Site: brandenburg
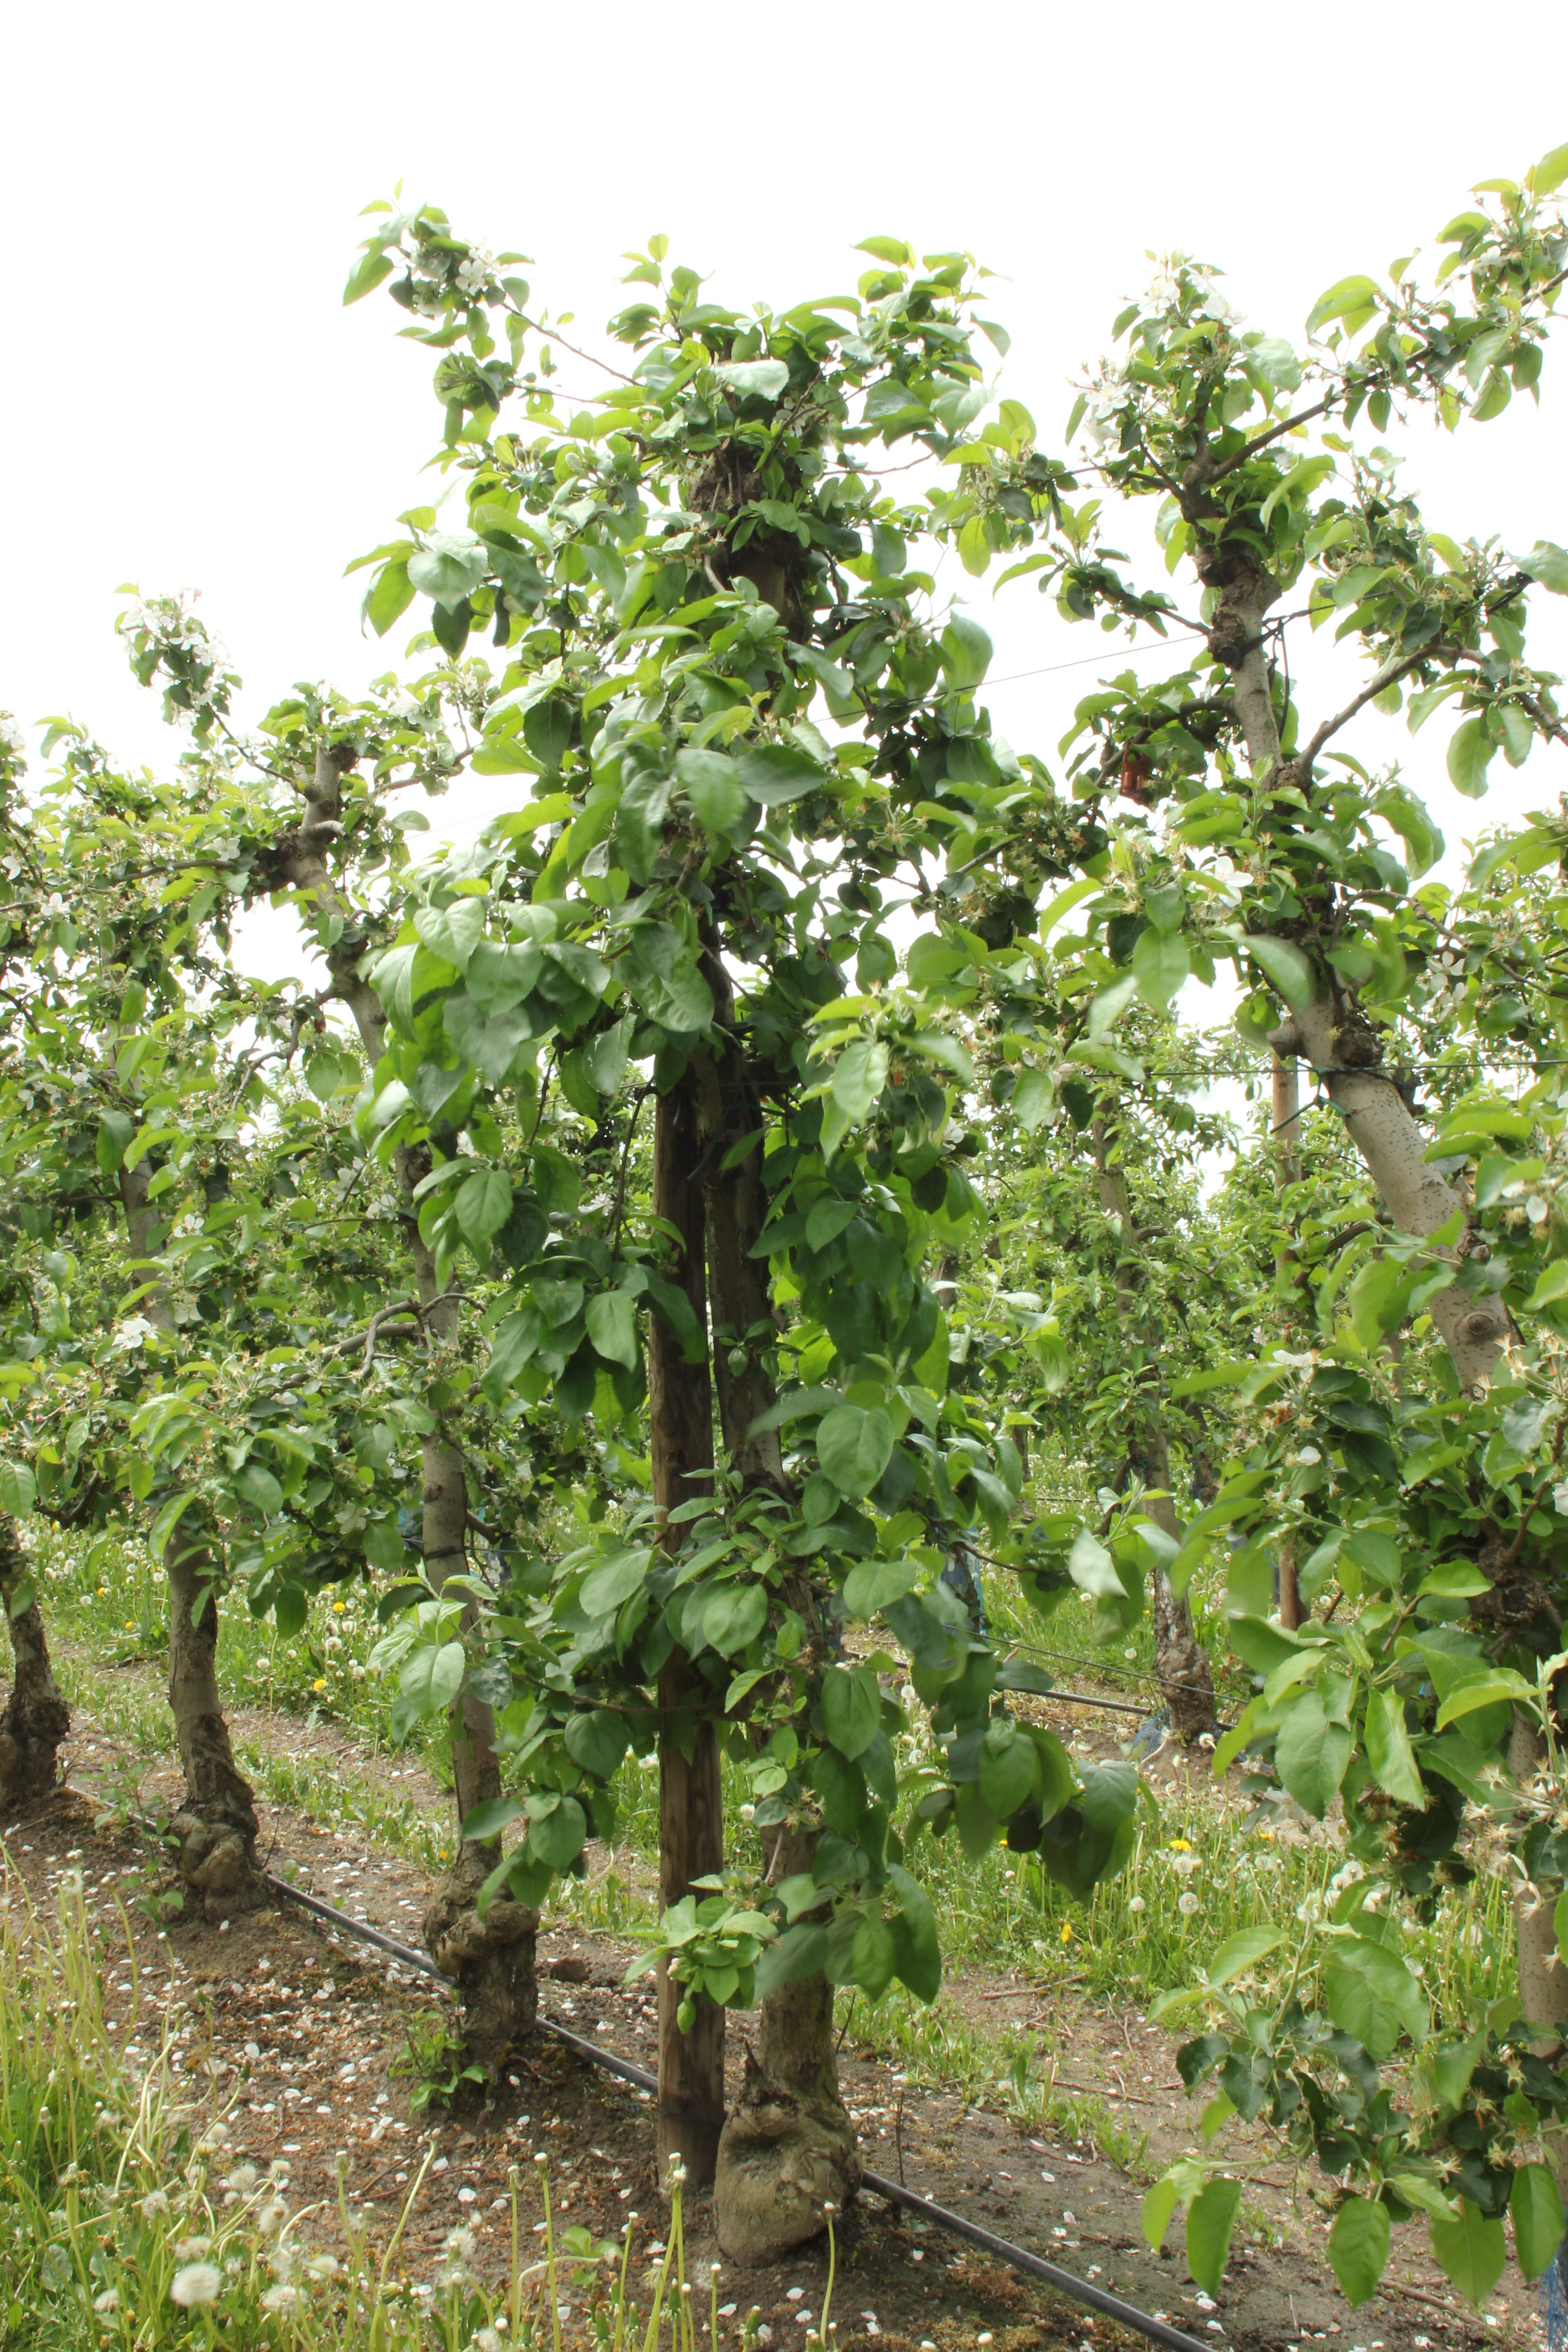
Growth stage (BBCH 67): Flowering